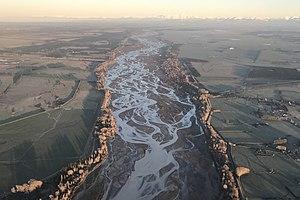
Vue aérienne d'une partie des plaines de Canterbury. La rivière Waimakariri est visible au premier plan, les Alpes du Sud au dernier plan.